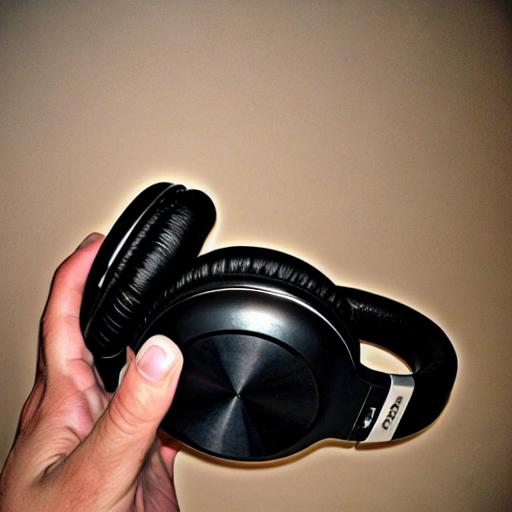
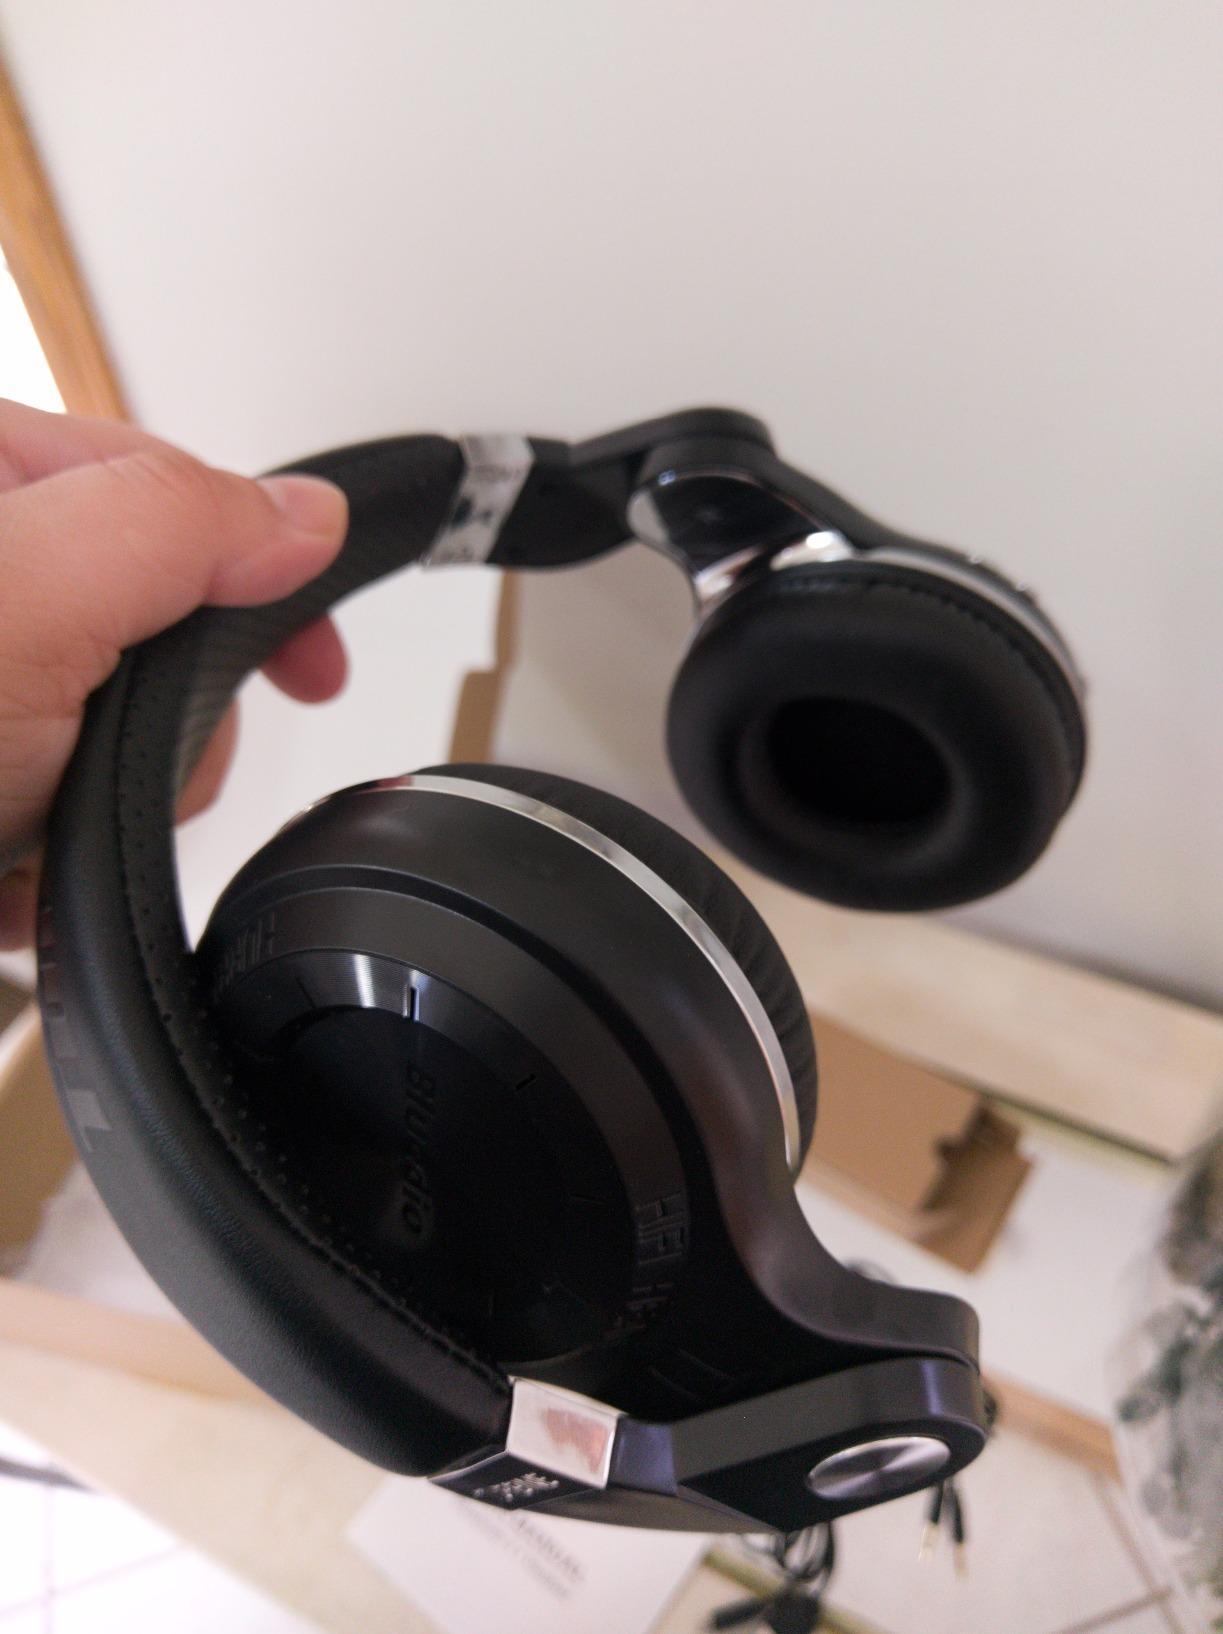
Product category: headphones
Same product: no